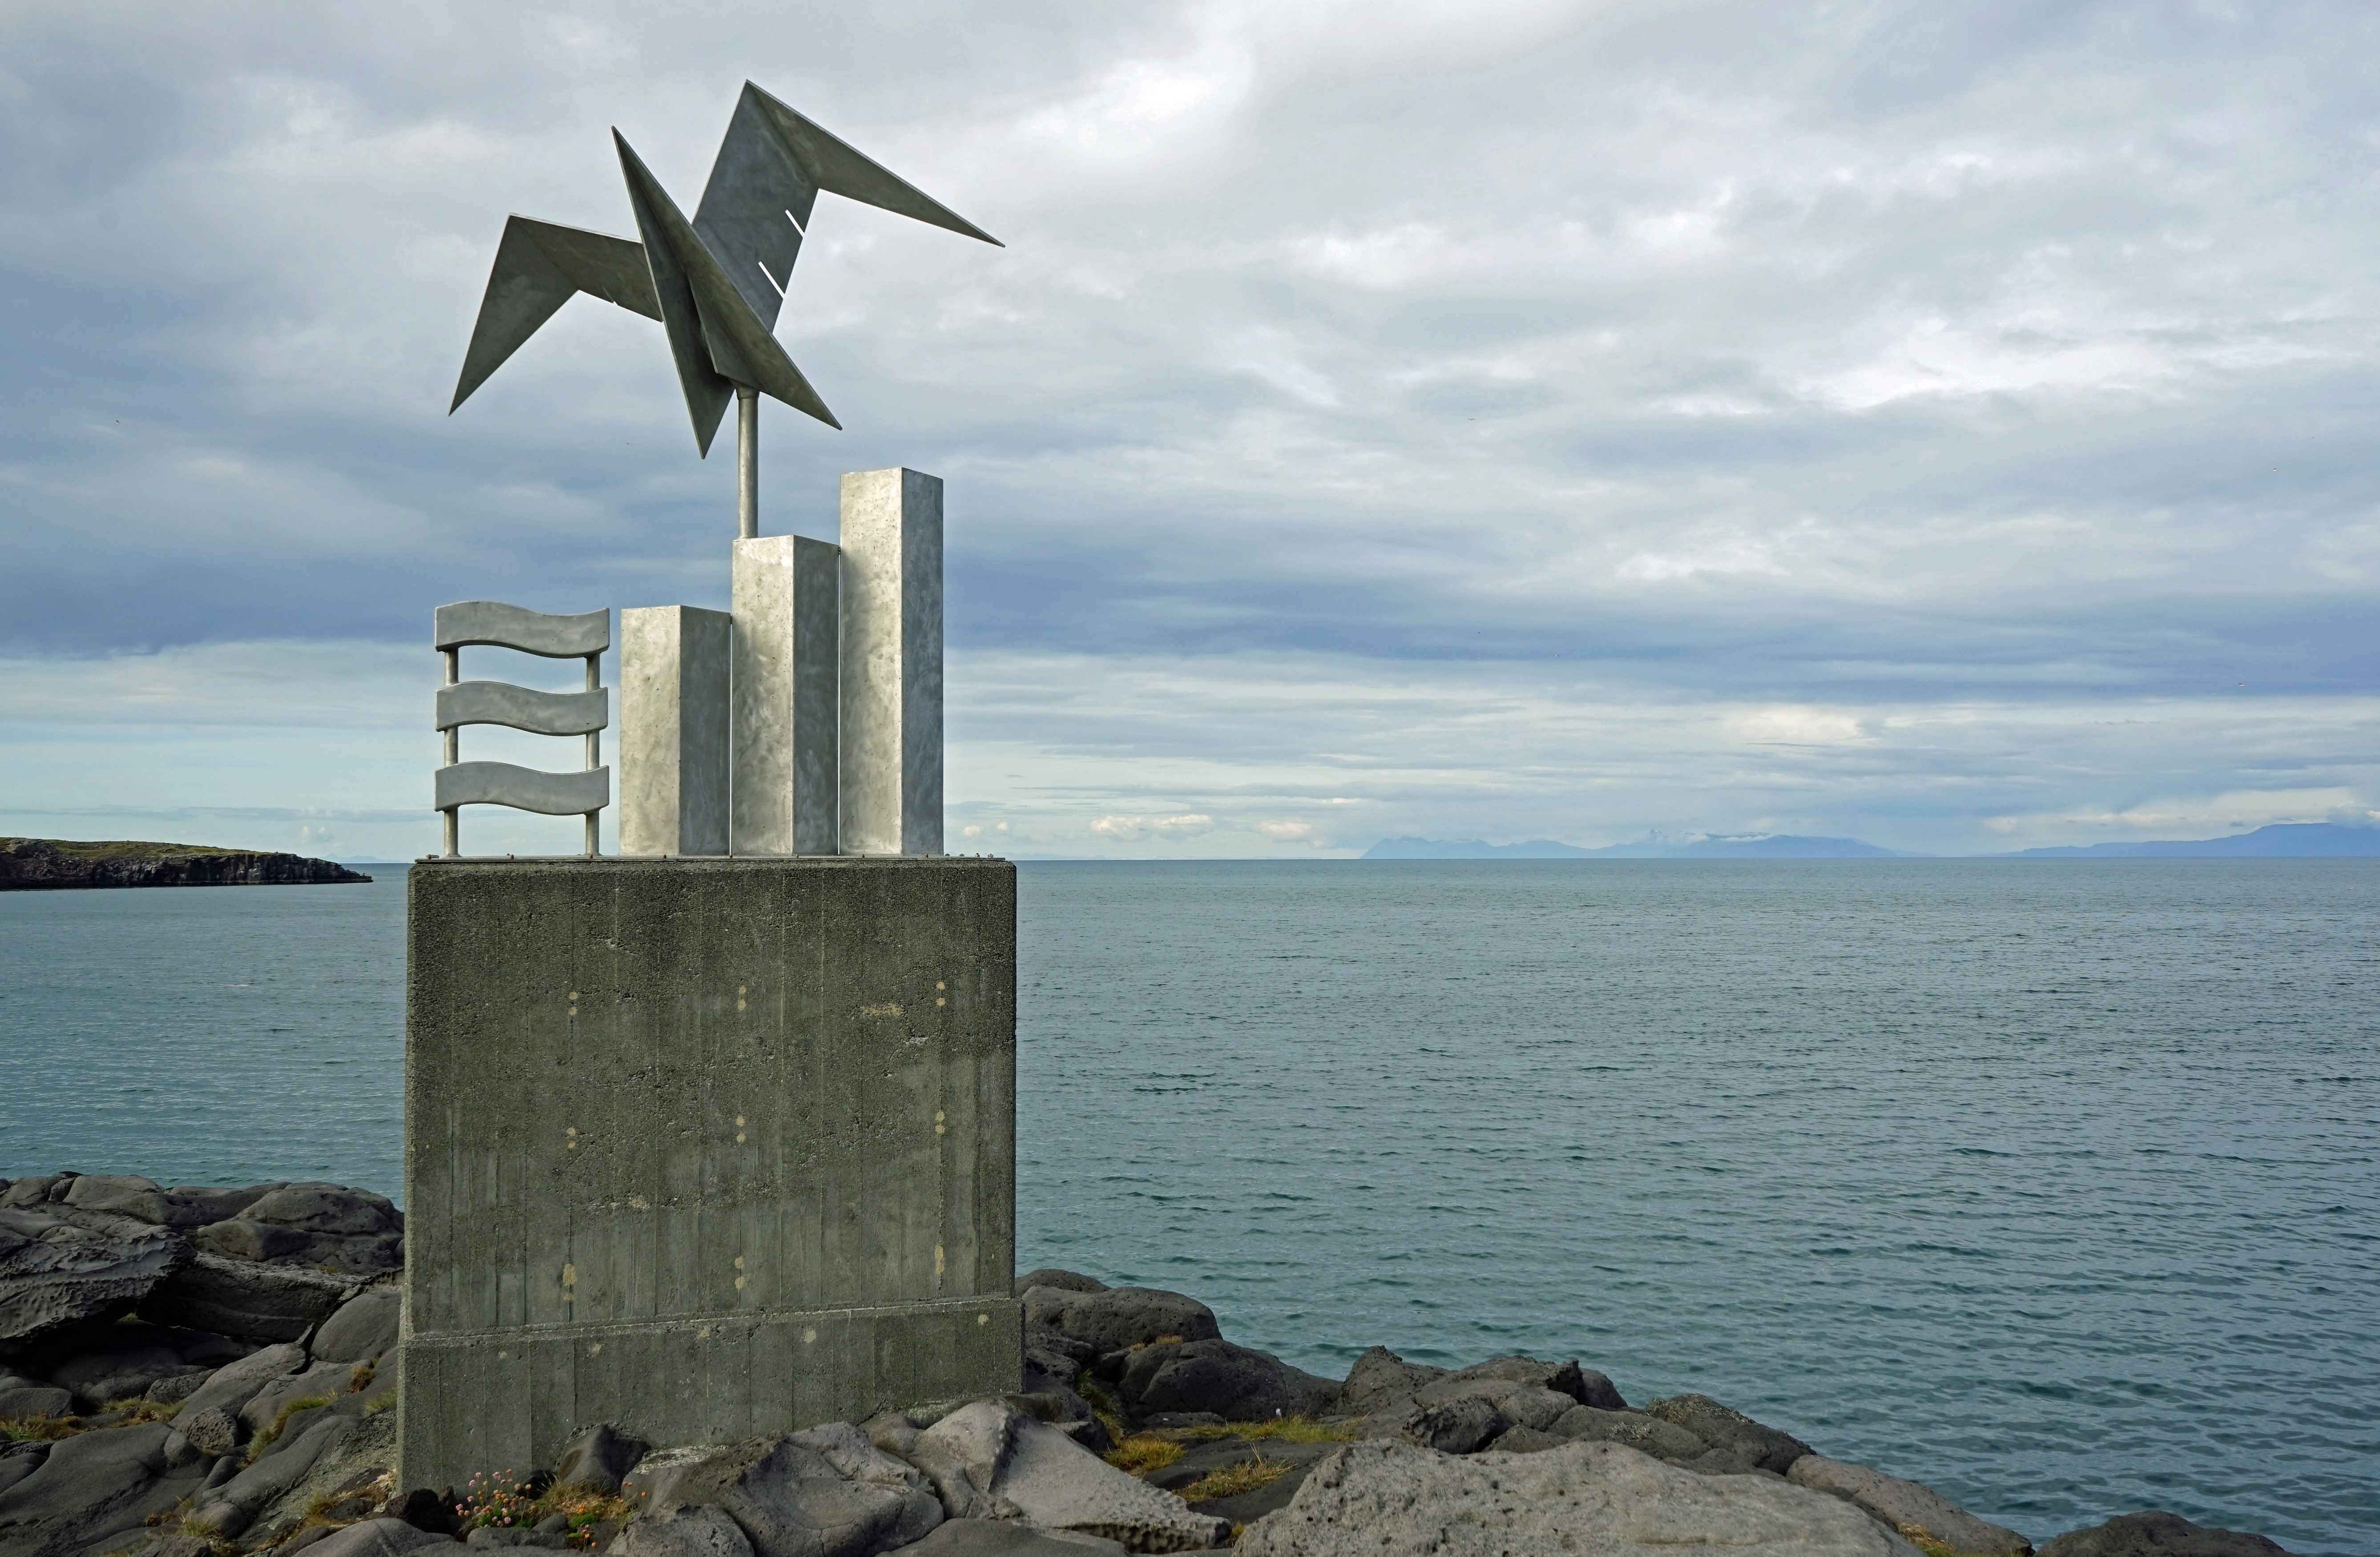
sea, coast, ocean, shore, windmill, wind, tower, iceland, artwork, mill, promenade, breakwater, cape, excelent